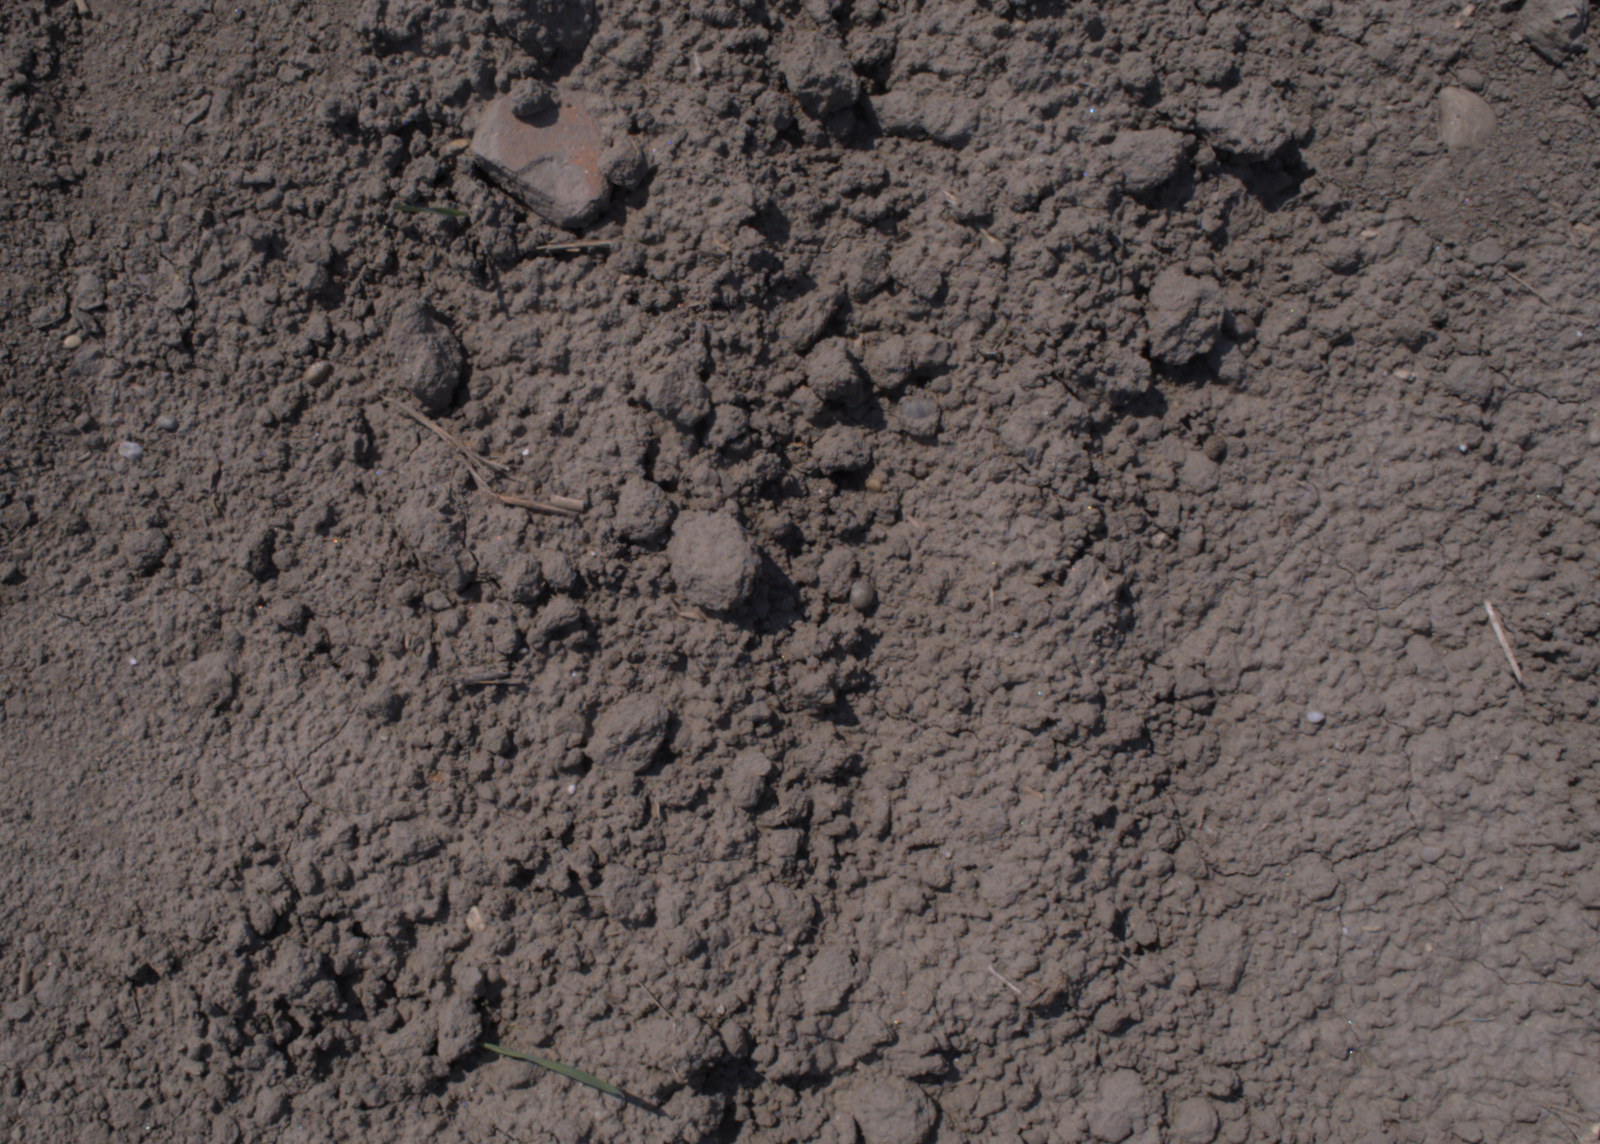
Capture date: 10.08.2020 12:11:49
Weather: sunny
Wind: light
Seeding date: 21.07.2020
Plant canopy height (mm): 930